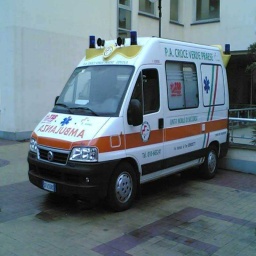
Label: ambulance